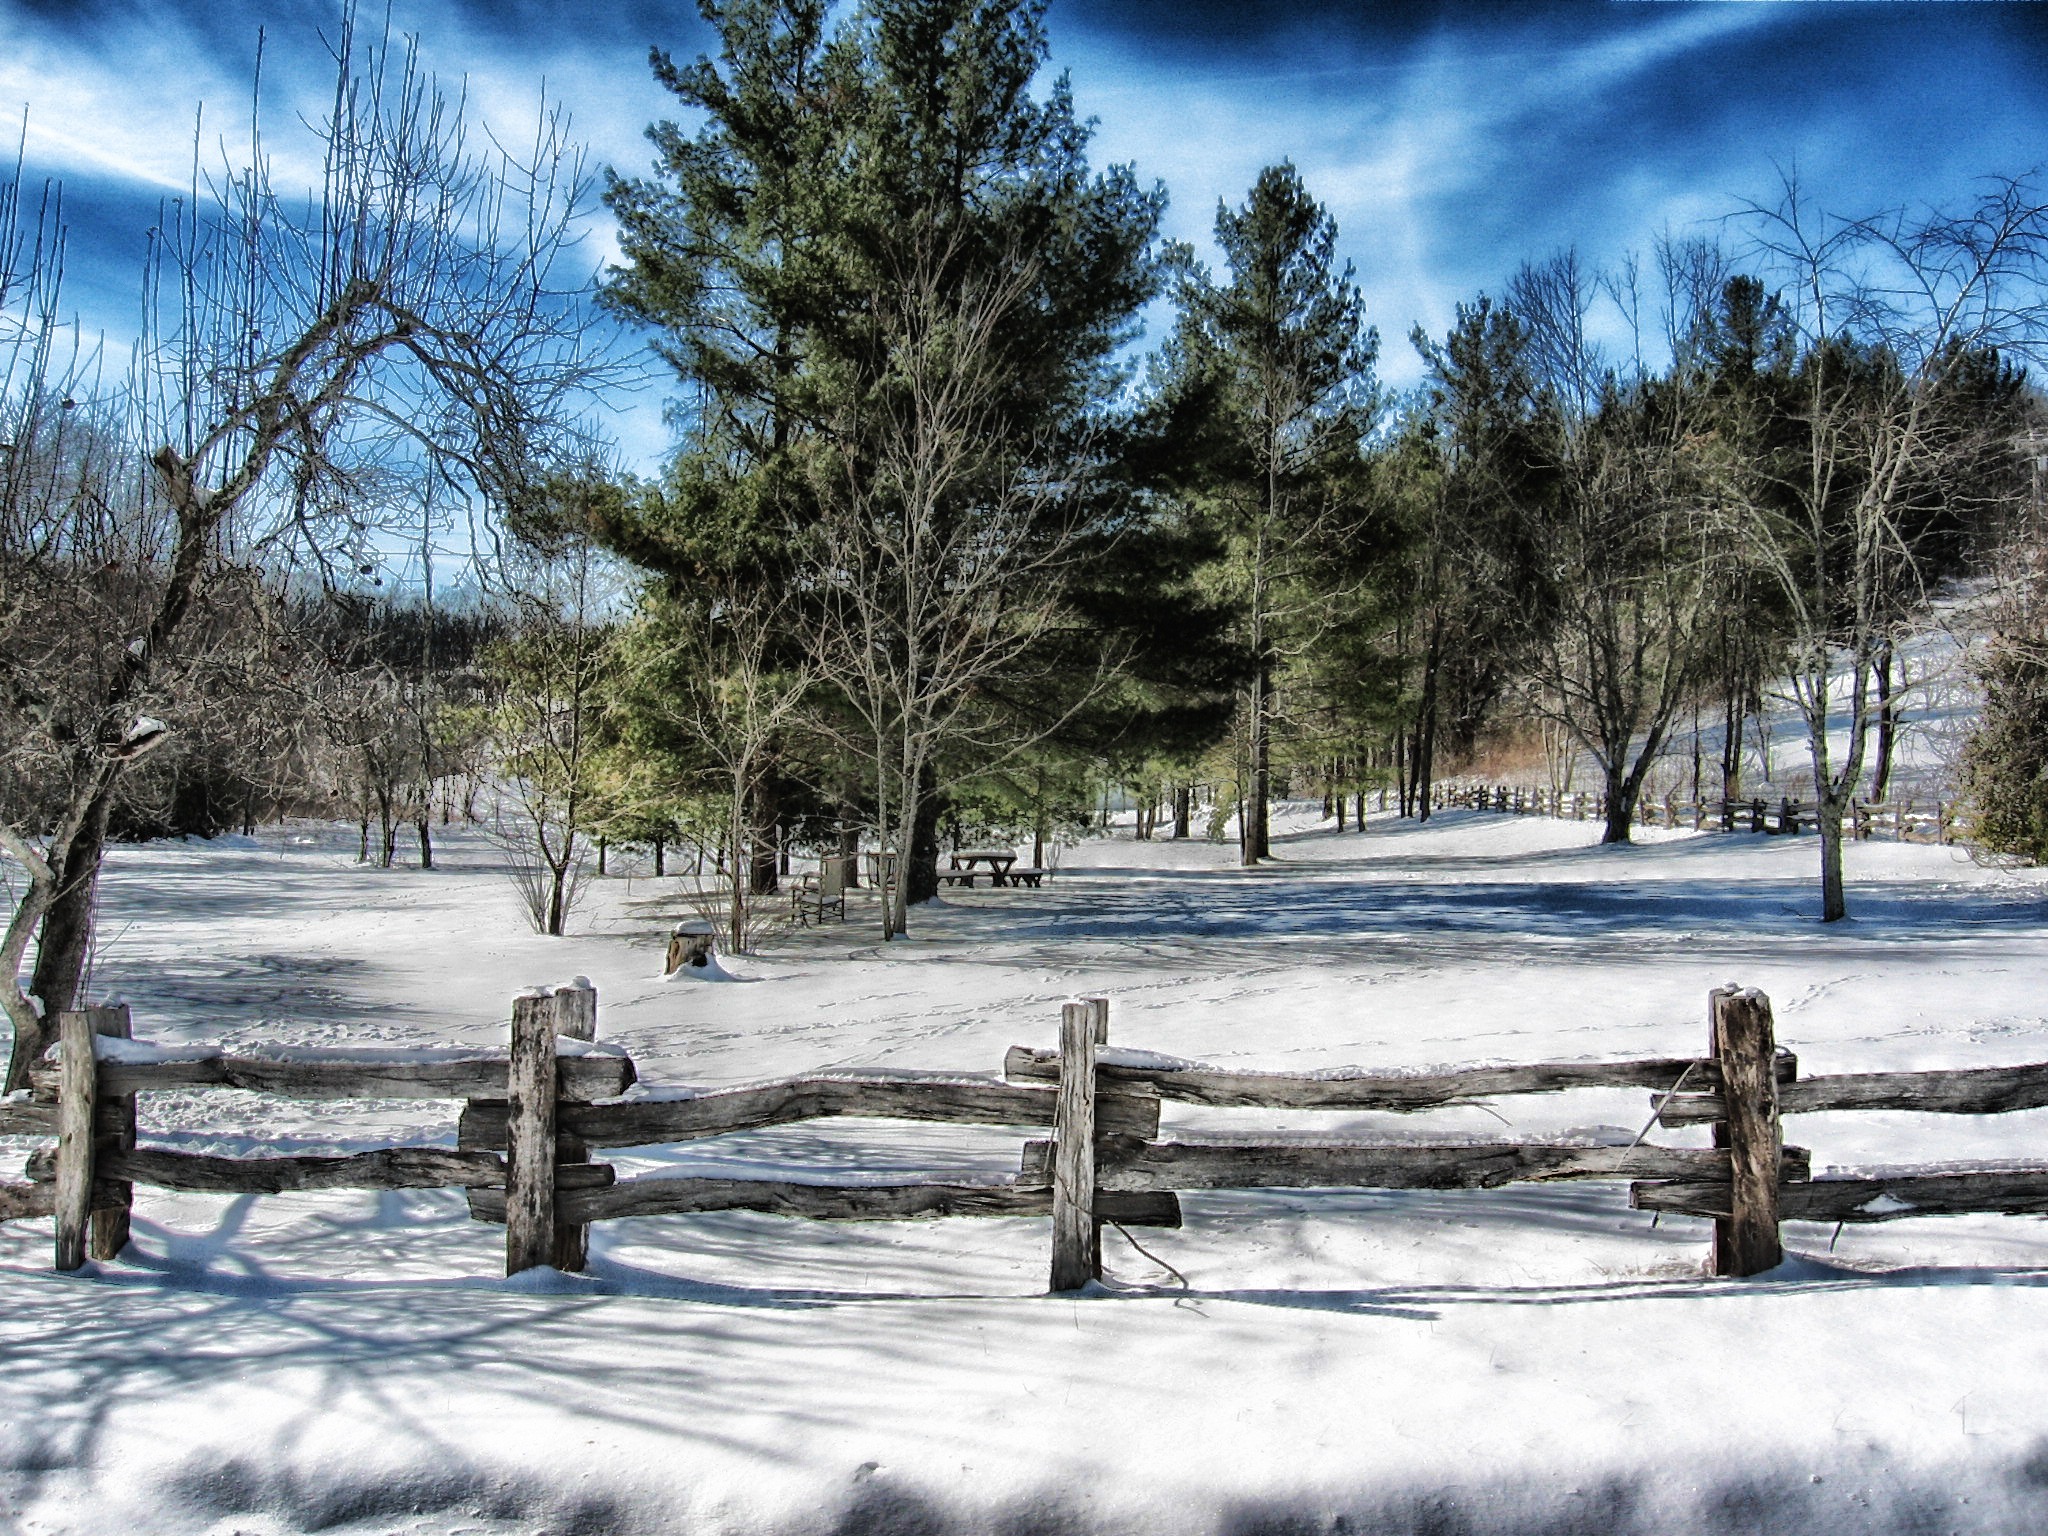
landscape, tree, nature, forest, wilderness, snow, winter, fence, sky, countryside, frost, country, ice, rural, scenic, park, weather, season, trees, hdr, clouds, woodland, freezing, north carolina, woody plant